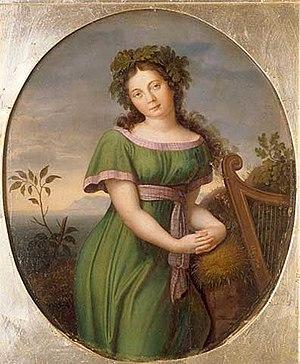
Der Hirt auf dem Felsen op. 129 D. 965, est un célèbre lied-poème germanique lyrique romantique allemand, chanté par une voix, pour soprano, clarinette, et piano, de Franz Schubert, d'après deux poèmes romantiques de Wilhelm Müller et un poème de Karl August Varnhagen von Ense. Cette oeuvre de 1828 est son avant dernière composition du dernier mois de sa vie, publiée à titre posthume un an après sa disparition prématurée à l'age de 31 ans. Classé officiellement parmi les lieders, il pourrait tout aussi bien être qualifié de pièce de musique de chambre.